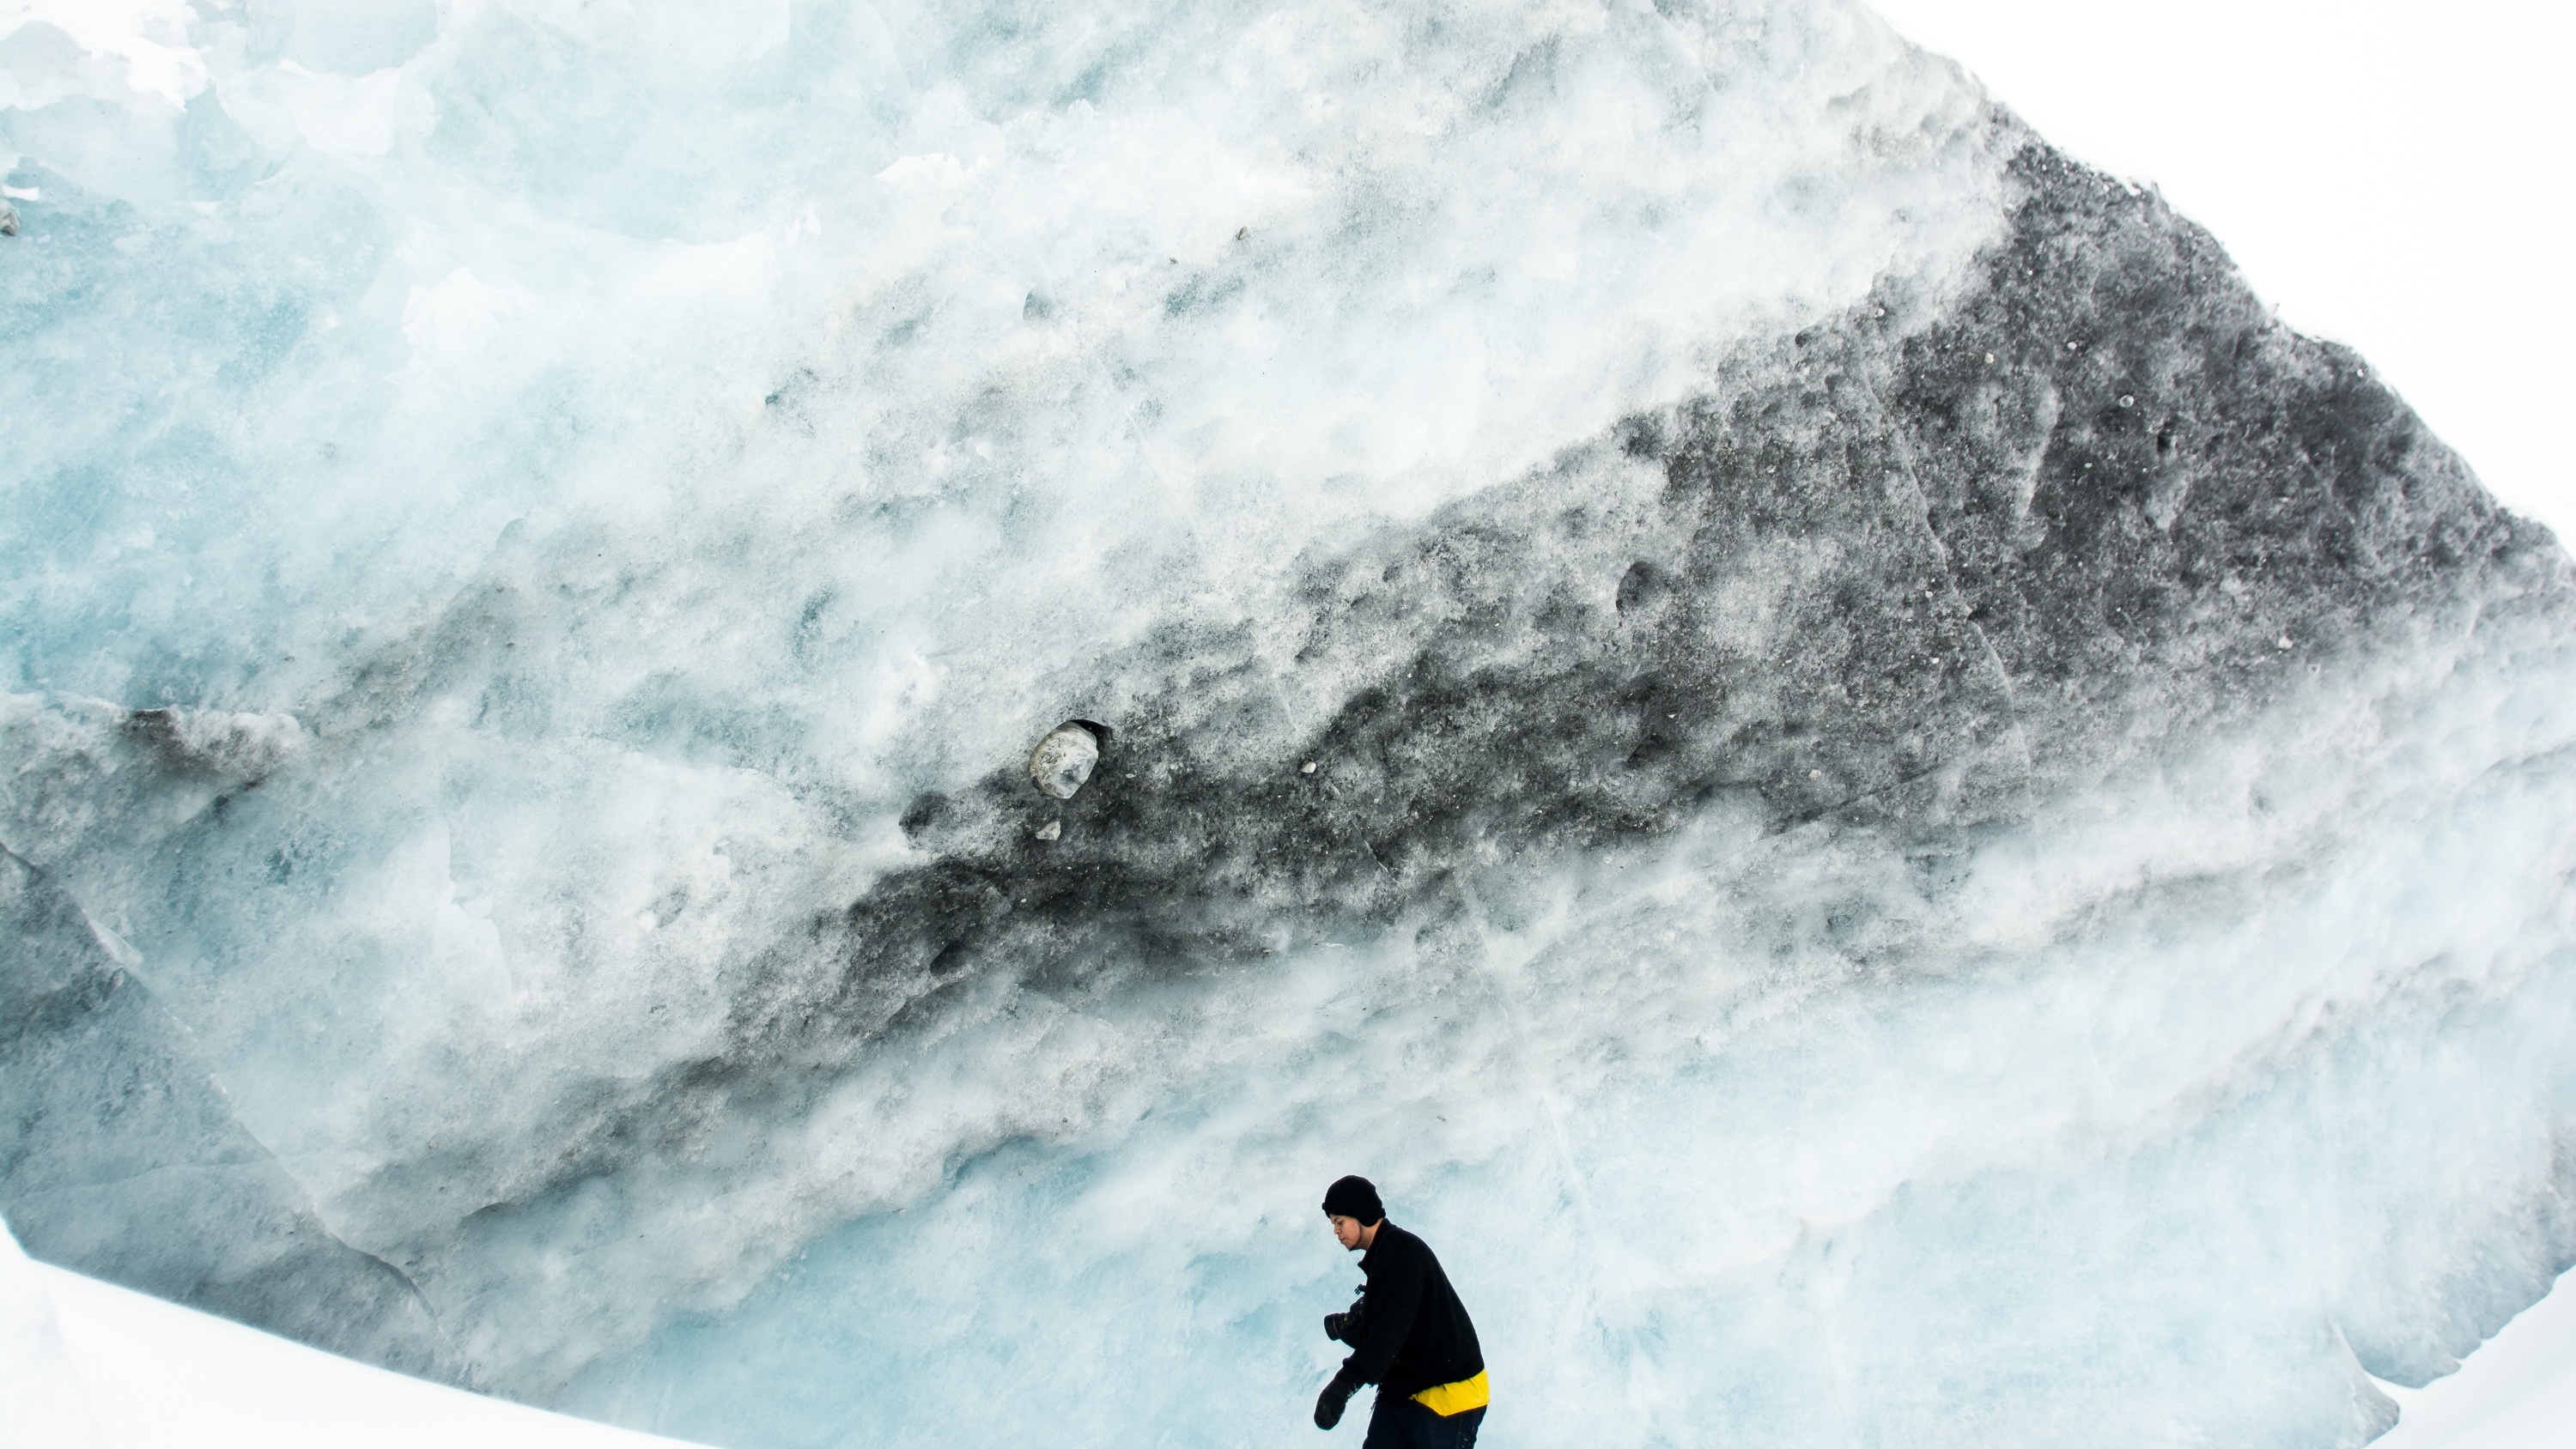
person, mountain, snow, winter, wave, adventure, mountain range, ice, hike, glacier, weather, extreme sport, sports, geological phenomenon, wind wave